International Resource Panel

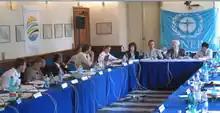
The International Resource Panel provides scientific assessments related to the use of natural resources

The IRP was founded in 2007 as a way to address this void and support diverse efforts being made to shift the world towards sustainable consumption and production. By mid-2011, the IRP had released in-depth assessments on decoupling (the concept of separating economic growth from environmental degradation), biofuels, metal stocks, plus priority products and materials.